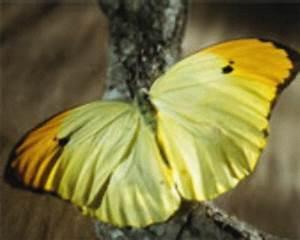
butterfly